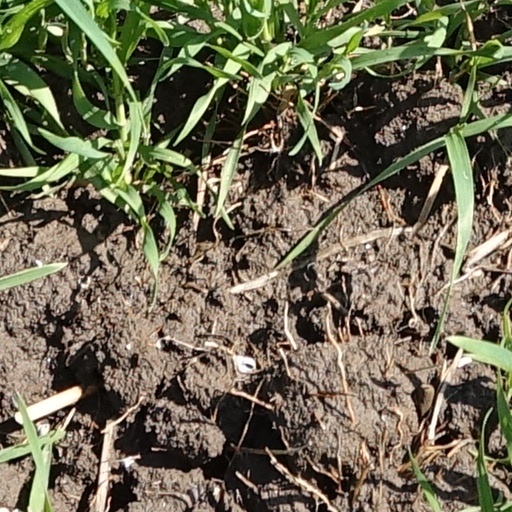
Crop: wheat